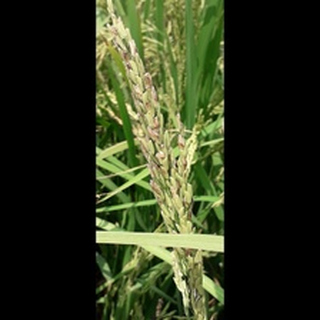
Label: diseased_rice